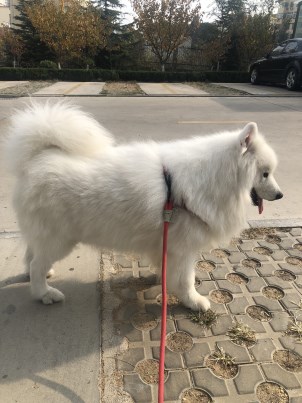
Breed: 2192-n000088-Samoyed